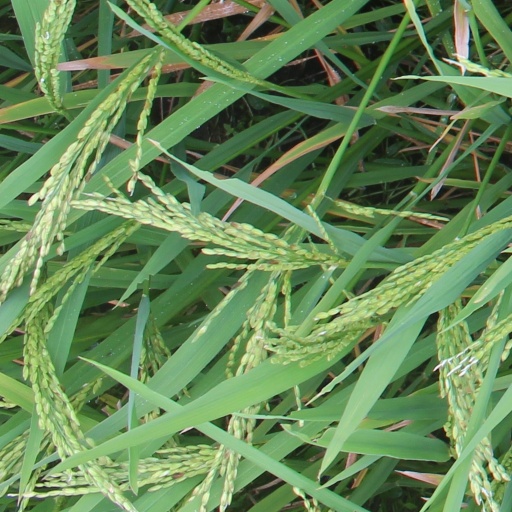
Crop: rice